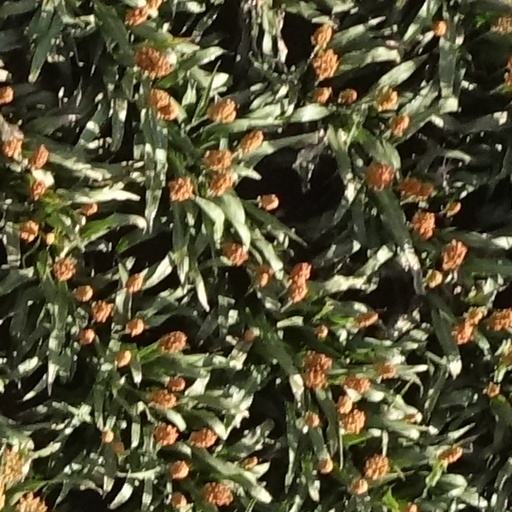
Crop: sorghum